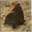
Label: butterfly